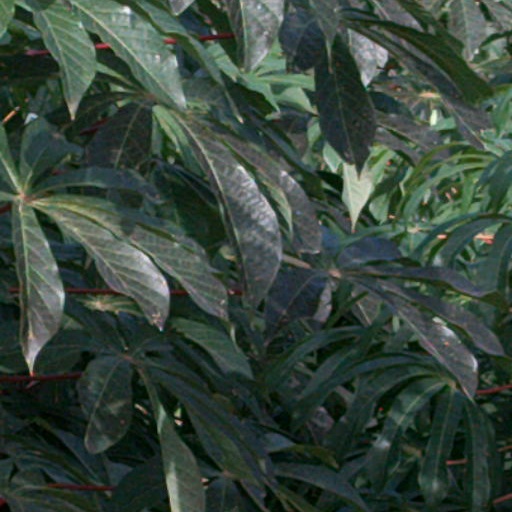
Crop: cassava